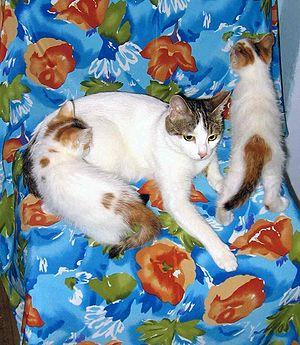
L’anatoli, aussi appelé anatolian shorthair ou turkish shorthair, est une race de chat d'origine turque. Il s'agit de la variété à poil court du turc de Van. En 2011, la race n'était reconnue que par la World cat federation. Son standard est identique à celui du Turc de Van à la seule différence de la couleur et de la longueur de la robe.